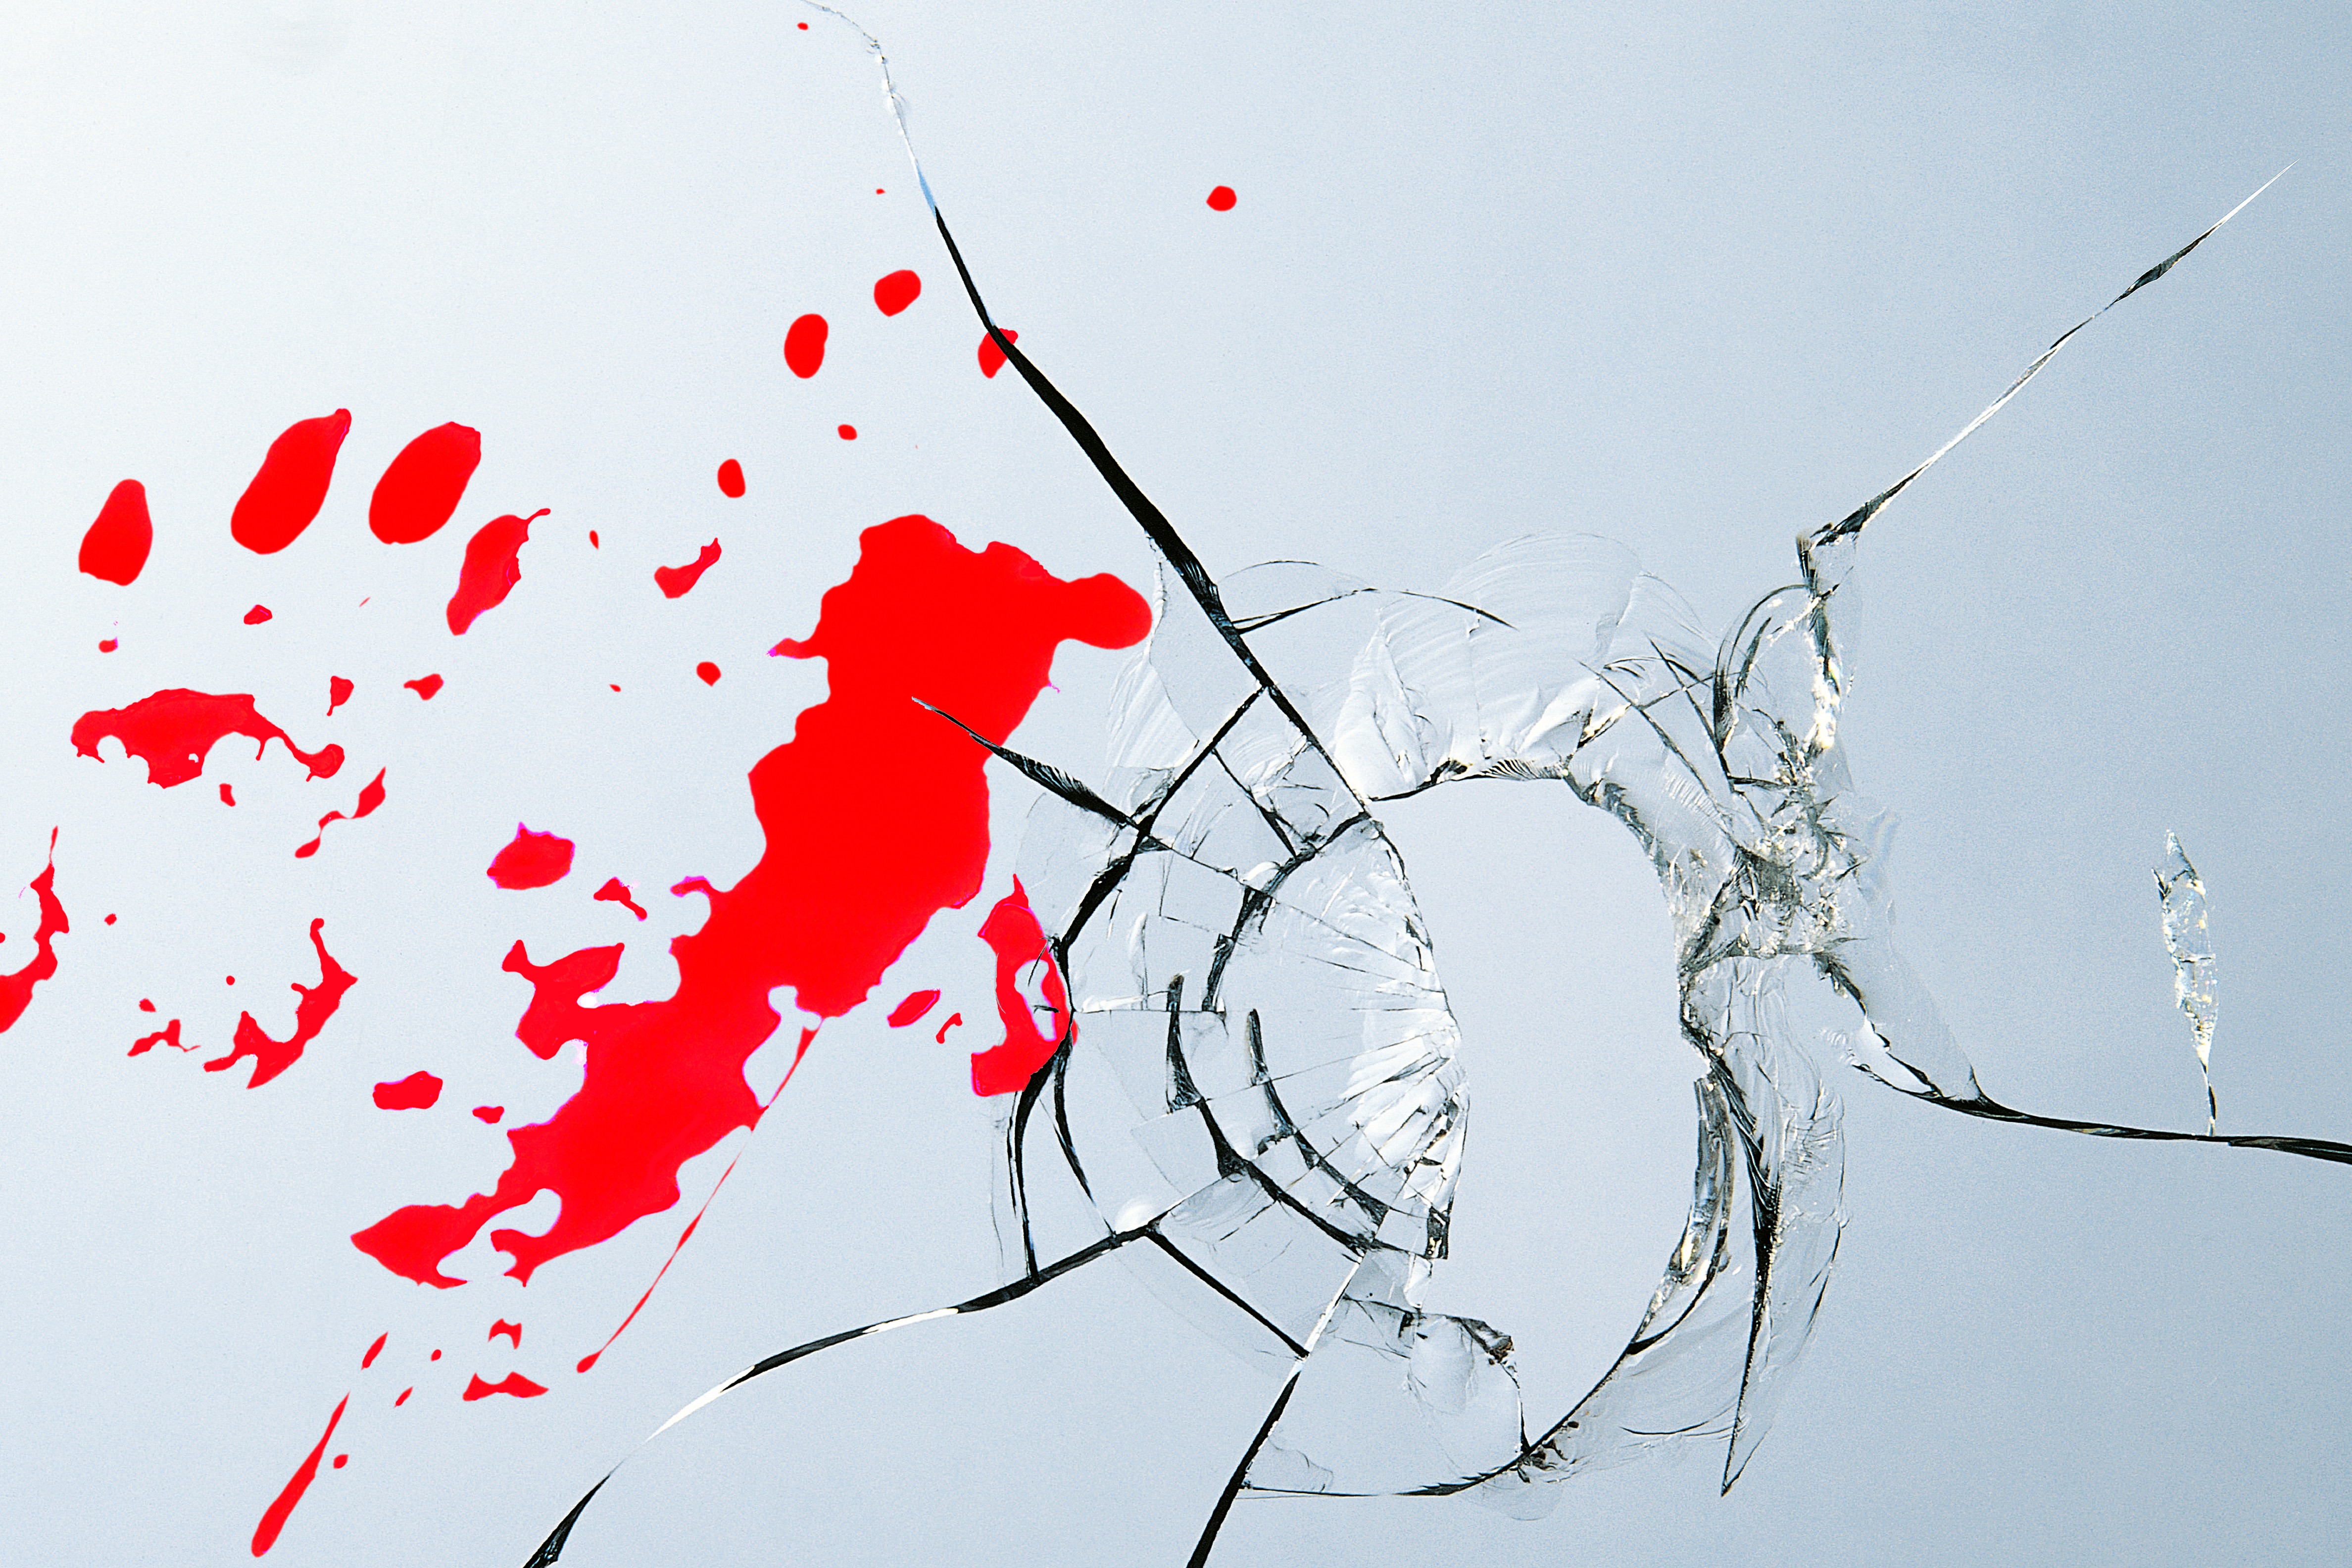
branch, window, glass, wind, line, toy, fear, blood, drawing, illustration, shot, crime, shape, disc, injury, burglary, mafia, bullet hole, handprint, blood spatter